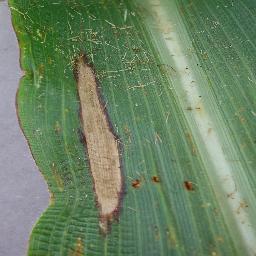
Label: Corn___Northern_Leaf_Blight